TASH (organization)

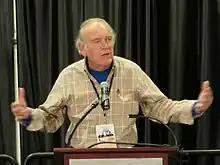
TASH co-founder Wayne Sailor addresses the TASH Annual Conference on its 40th Anniversary, Portland, Oregon, 3 December 2015

TASH publishes a quarterly scholarly journal, "Research and Practice for Persons with Severe Disabilities", and a popular magazine, "Connections".